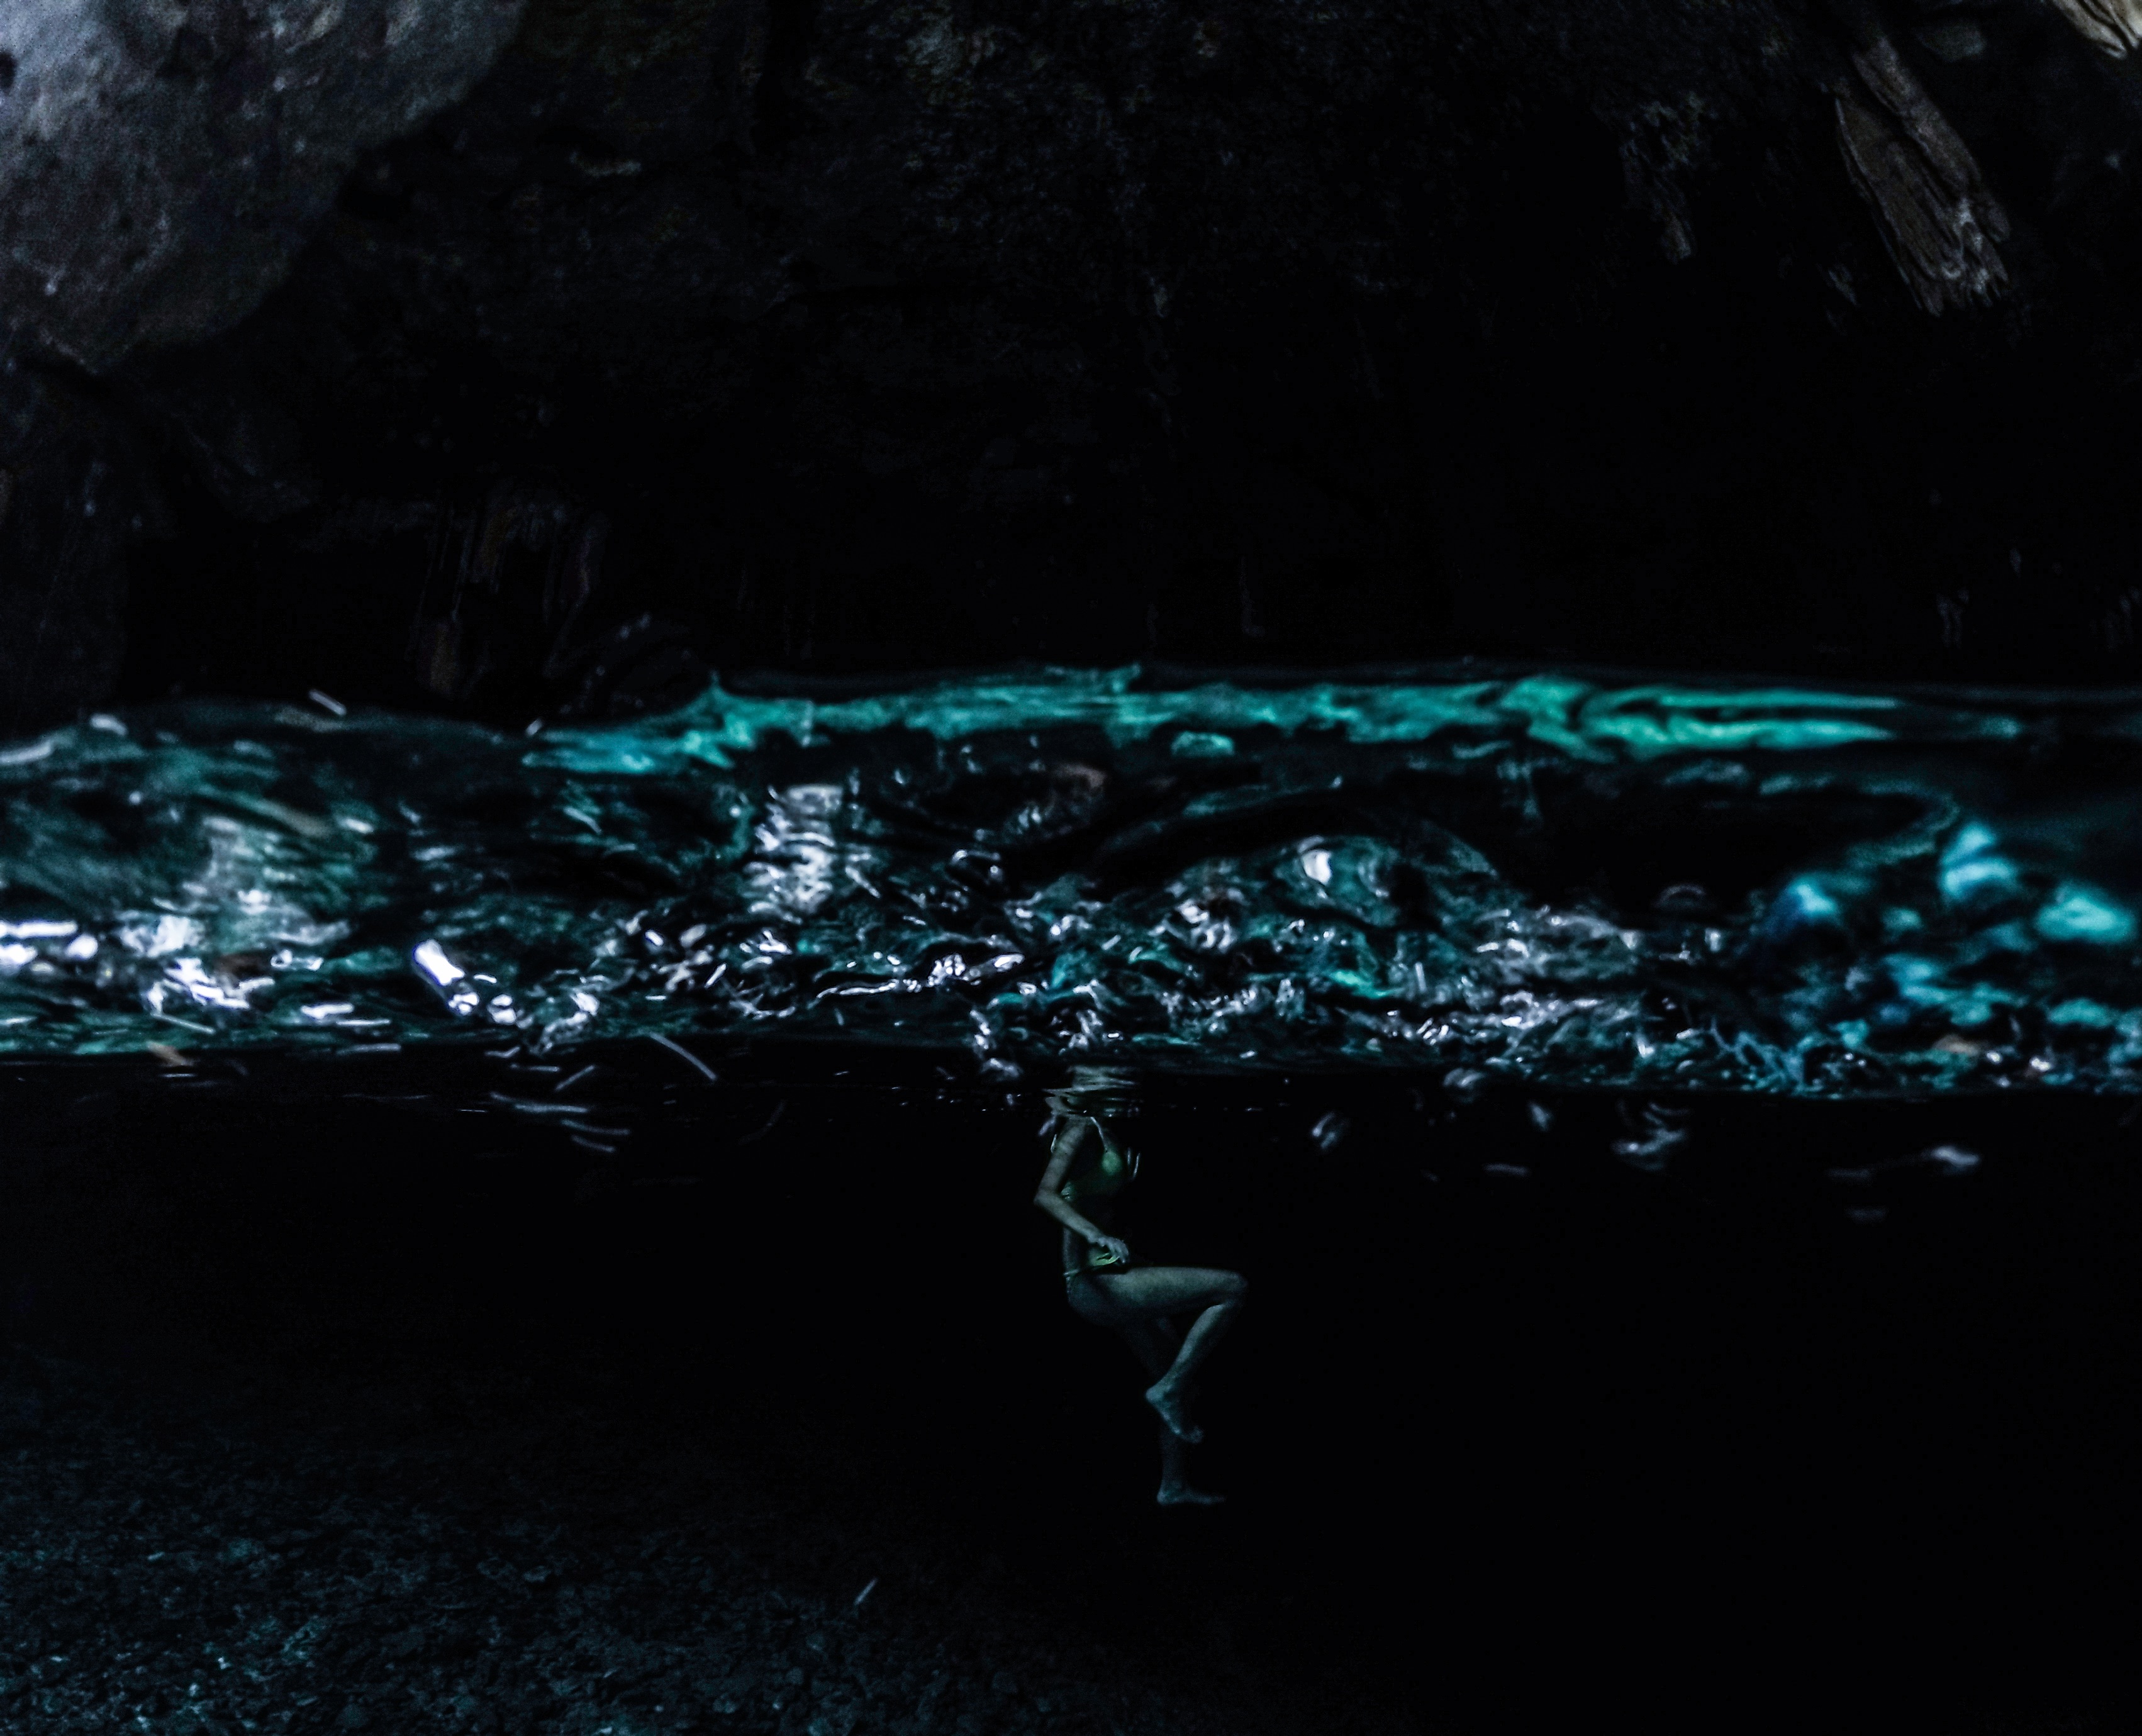
light, night, sunlight, wave, ice, reflection, darkness, moonlight, earth, screenshot, computer wallpaper